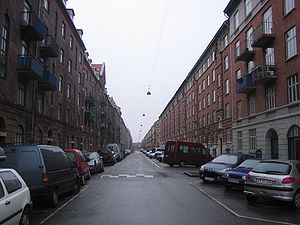
Islands Brygge / Geografi
Egilsgade set fra vest. Et eksempel på boligerne fra begyndelsen af det 20. århundrede i Islands Brygge Nord.
Islands Brygge er en bydel i København på den nordvestlige del af Amager. Bydelen har 13.805 indbyggere og er en del af den større administrative bydel Amager Vest. Islands Brygge afgrænses mod nord af Stadsgraven, mod vest af Københavns Havn, mod syd af Nokken og mod øst af Amager Fælled.